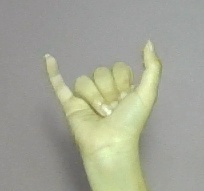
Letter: ya